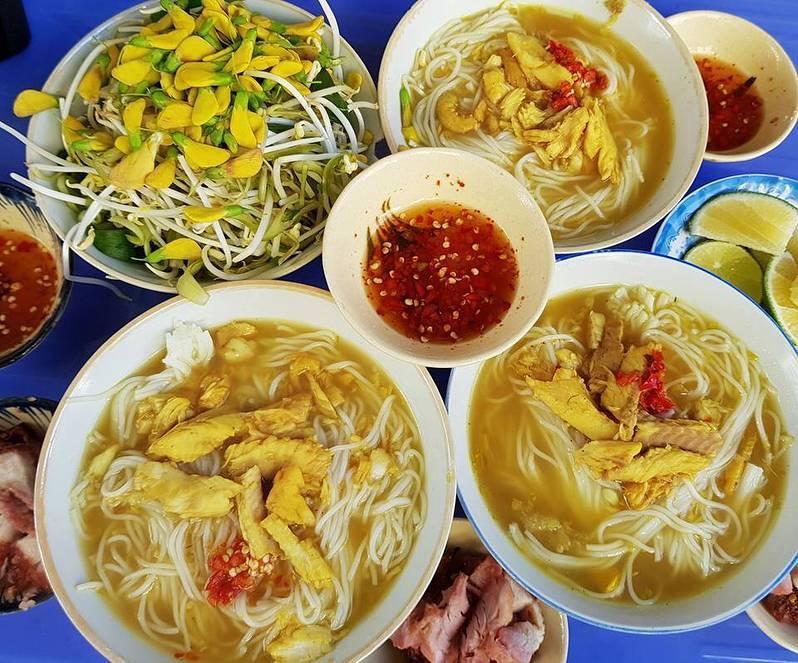
ở trên bàn có sự xuất hiện của ba bát bún